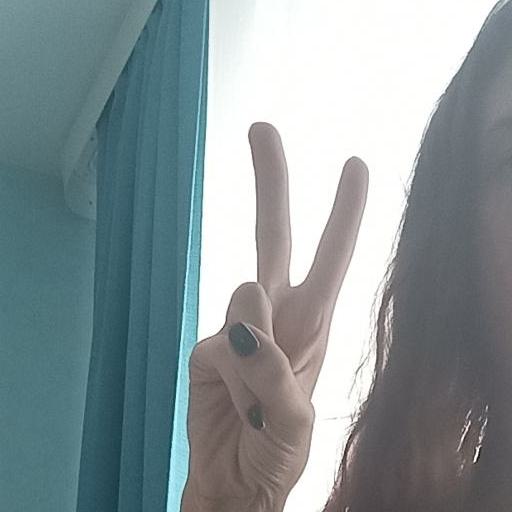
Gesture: peace